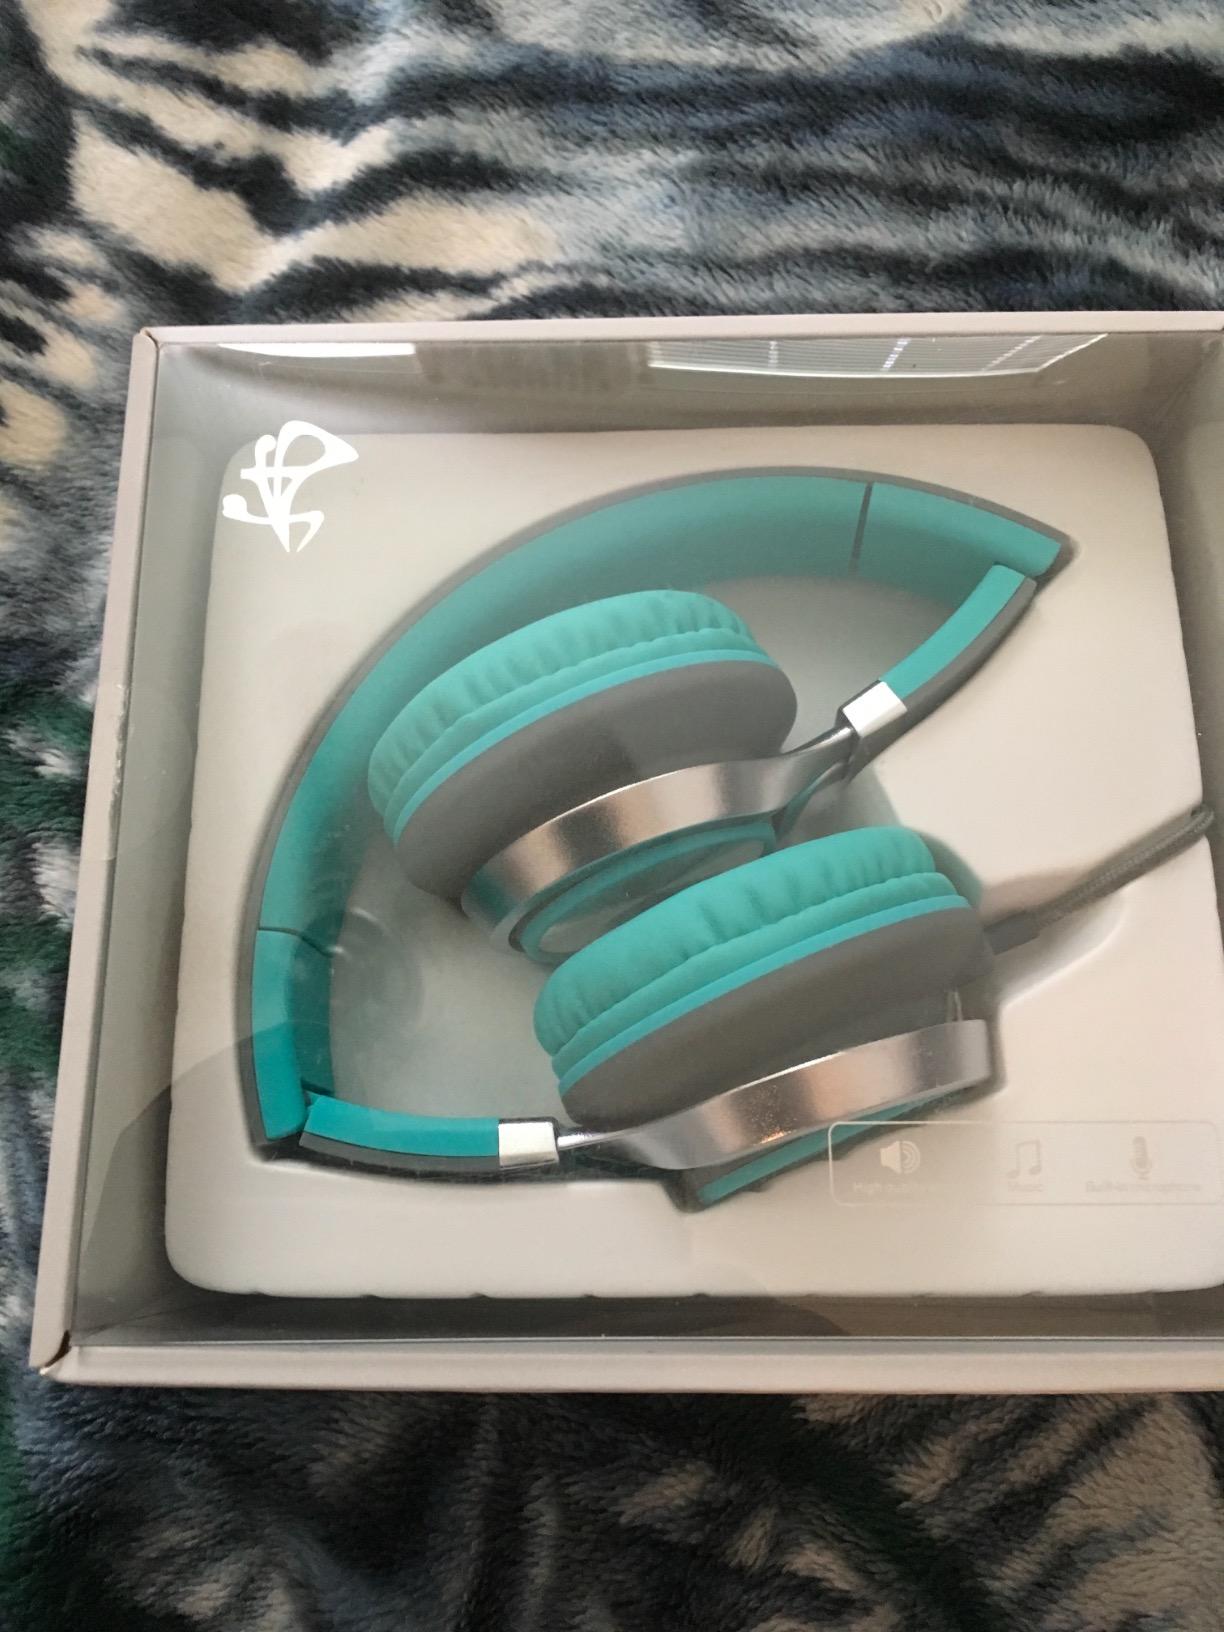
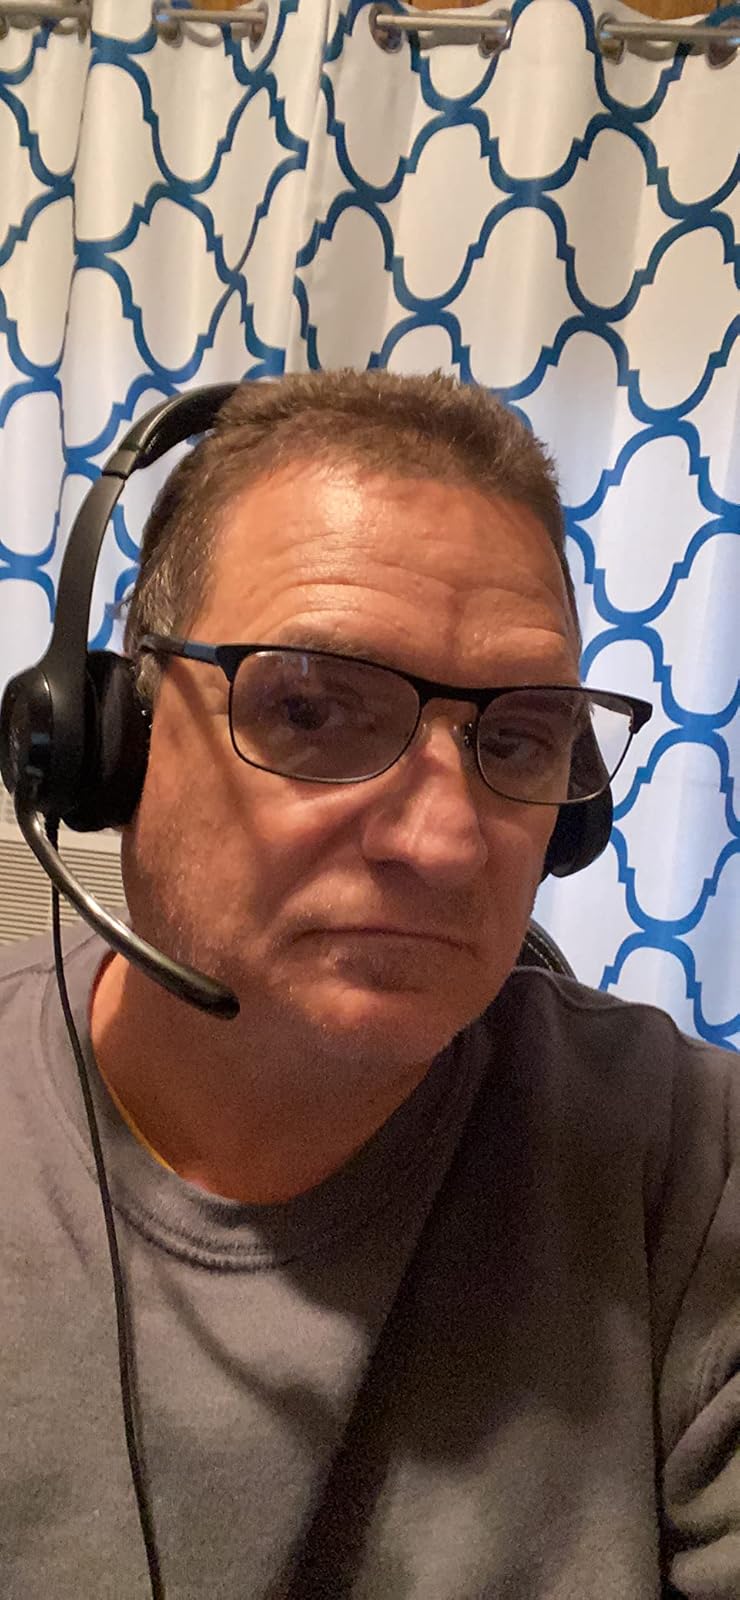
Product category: headphones
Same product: no